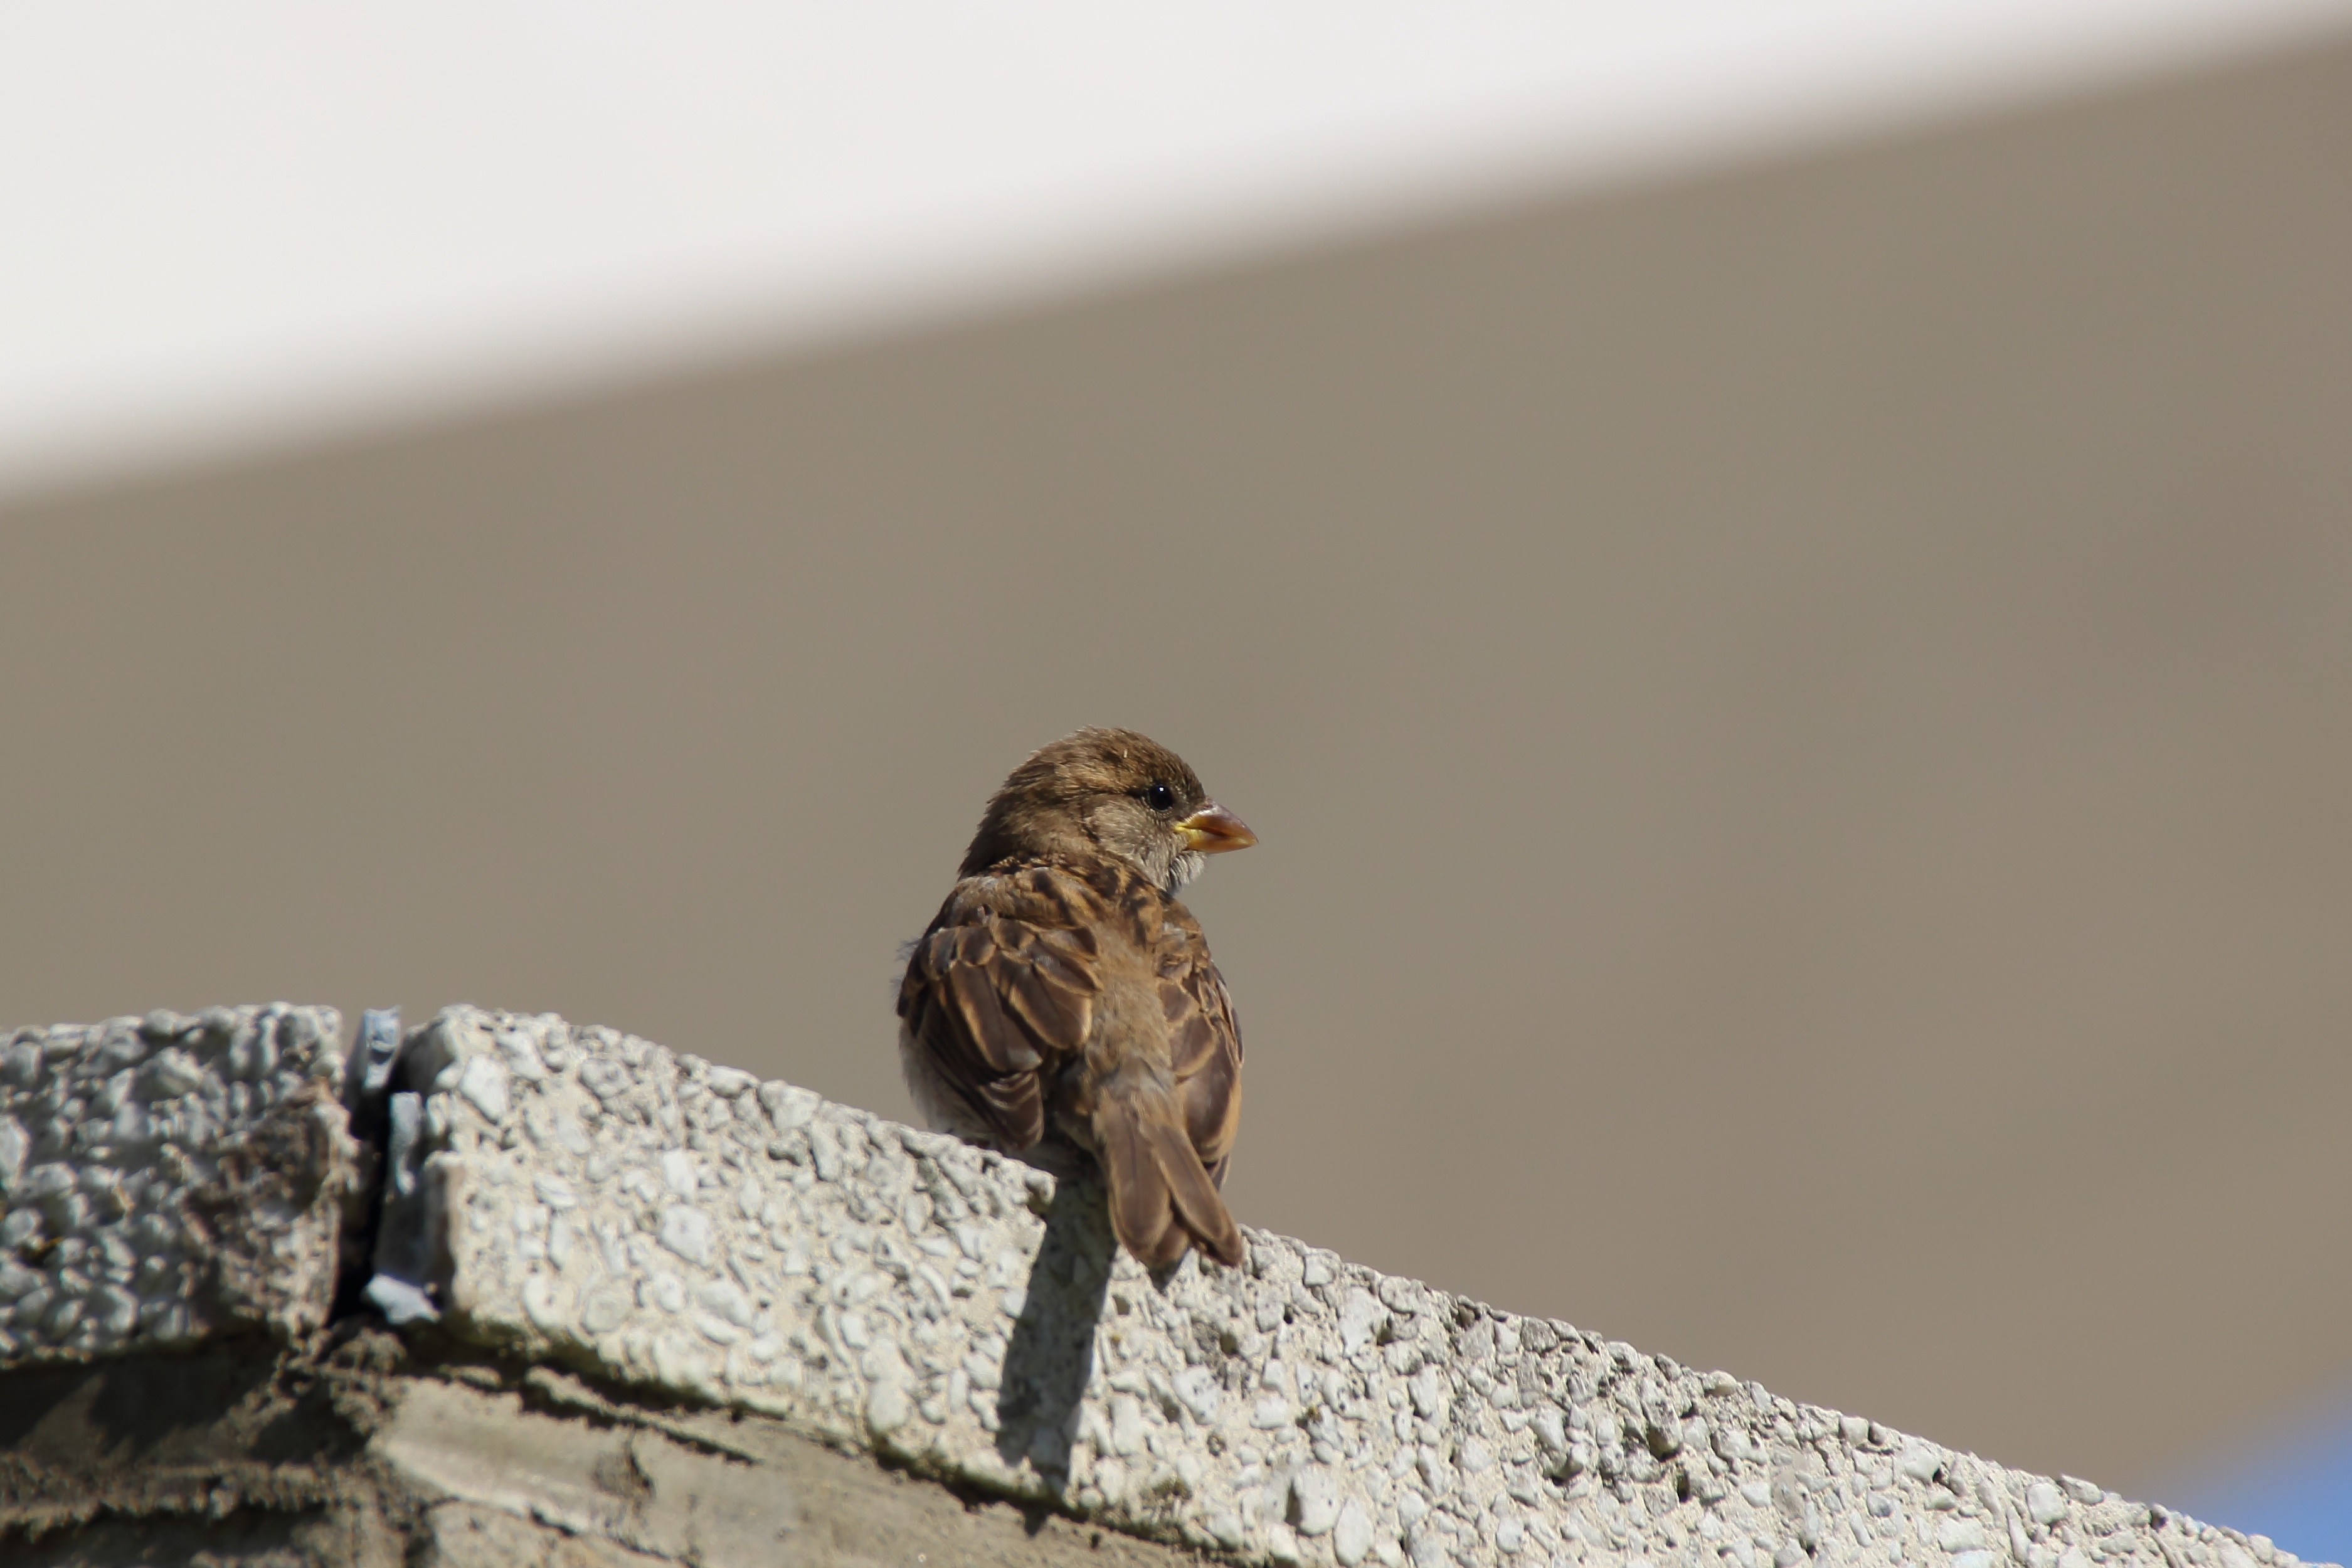
nature, bird, wing, city, animal, wildlife, beak, small, fauna, close up, songbird, vertebrate, sparrow, finch, wildlife photography, sperling, bird portrait, house sparrow, old world flycatcher, perching bird